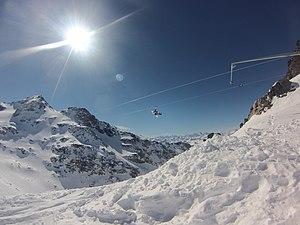
Un vol plané de 1300 m de long, 1min 45 de pur plaisir dans un panorama à couper le souffle, depuis le point culminant des 3 Vallées à 3230 m, au sommet du Télésiège du Bouchet sur le domaine d’Orelle, pour relier la crête de Val Thorens, à 3000 m, au sommet du Funitel de Thorens. D’Orelle à Val Thorens, suspendu à un filin d’acier, bien installé dans un cocon de tissu qui vous fera franchir la barre des 100 km/h, vous vivrez l’émotion d’un grand rapace planant au-dessus des espaces infinis. Le sol s’éloigne, vous voilà entre ciel et terre pour un voyage où se mêlent émotion, bien-être et étonnement.
Orelle est une commune française située en vallée de Maurienne dans le département de la Savoie, en région Auvergne-Rhône-Alpes.